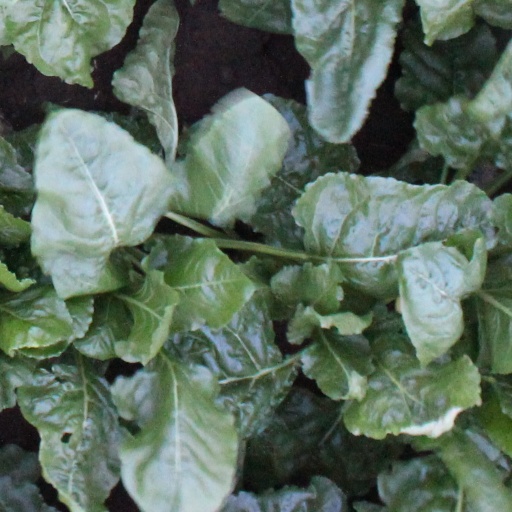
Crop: sugar beet